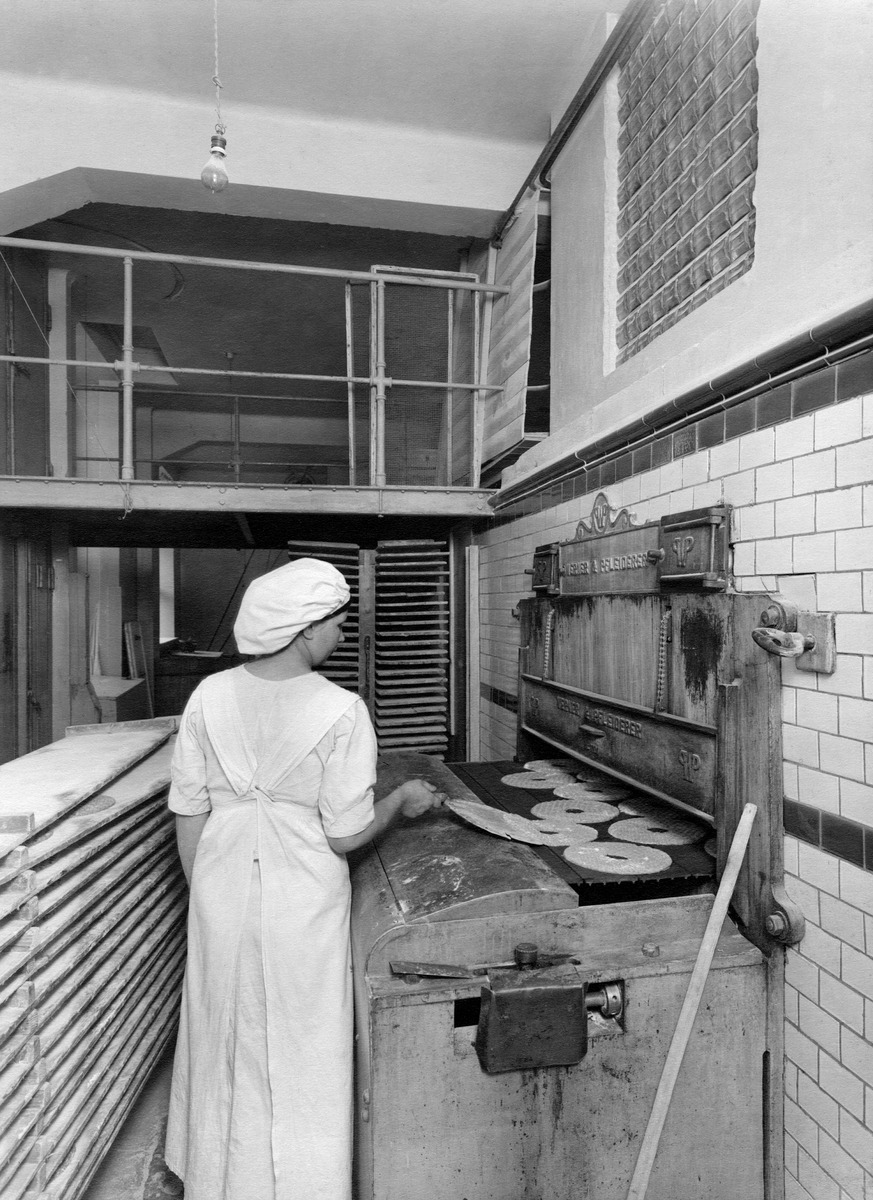
Työntekijä leipomassa Elannon vanhassa leipätehtaassa Sörnäisissä
sisällön kuvaus: Työntekijä leipomassa Elannon vanhassa leipätehtaassa Sörnäisissä. Itäinen Viertotie 11-13. mustavalkoinen
Kuvaaja: Sundström, Eric, valokuvaaja
Ajankohta: kuvausaika 1910 - 1920 -luku
Paikka: Suomi, Uusimaa, Helsinki, Sörnäinen Helsinki, Hämeentie 11-13, Kaikukatu 2
Aiheet: Osuusliike Elanto, elintarviketeolllisuus leipomot, osuustoiminta, teollisuustyö, työntekijät